List of Indian folk dances

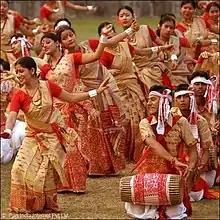
Bihu dance

Raut Nacha is a traditional folk dance usually done by Yadavs, a caste which considers itself descendants of Krishna, as an expression of worship. Performed for Dev Udhni Ekadashi (the gods' awakening after a brief rest), it resembles Krishna's raslila. Pandavani, Panthi, Suwa dance is also folk dance.